Georg Philipp Telemann

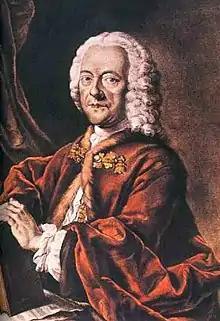
Hand-coloured aquatint of Telemann by Valentin Daniel Preisler (1750), after a lost painting by Louis Michael Schneider

Georg Philipp Telemann (– 25 June 1767) was a German Baroque composer and multi-instrumentalist. He is one of the most prolific composers in history, at least in terms of surviving works. Telemann was considered by his contemporaries to be one of the leading German composers of the time, and he was compared favourably both to his friend Johann Sebastian Bach, who made Telemann the godfather and namesake of his son Carl Philipp Emanuel, and to George Frideric Handel, whom Telemann also knew personally.